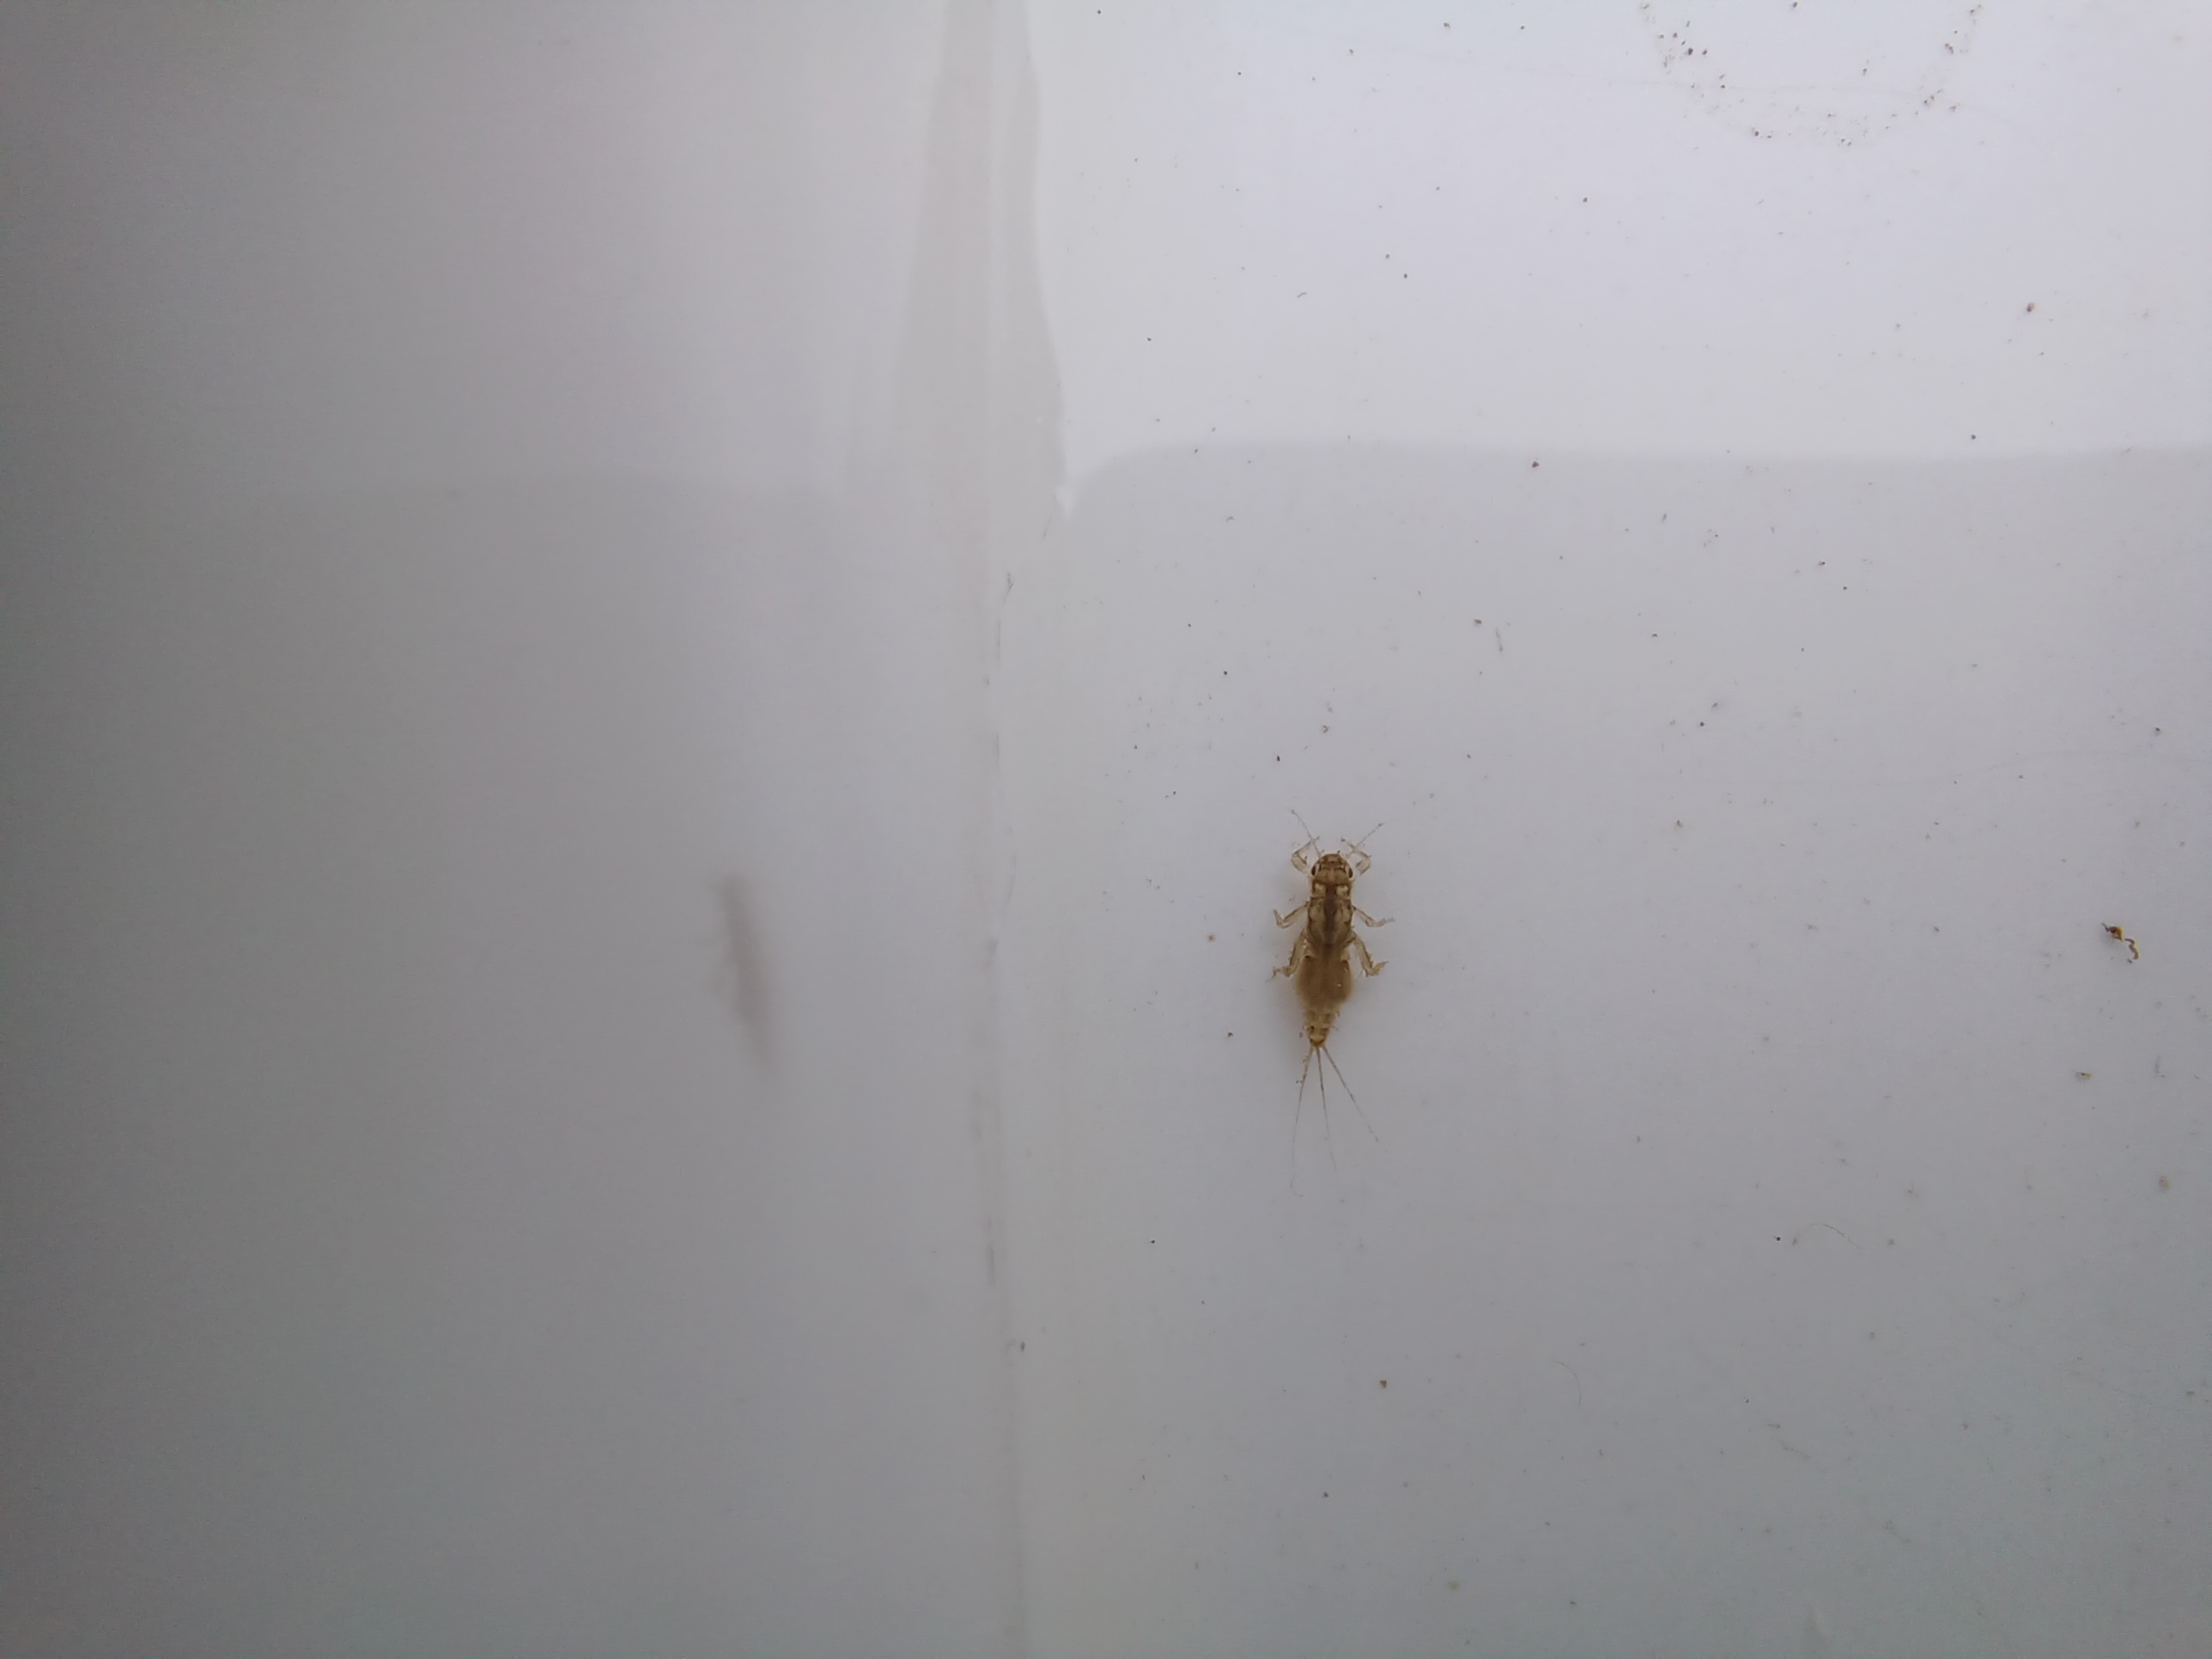
Macroinvertebrate group: other_mayflies